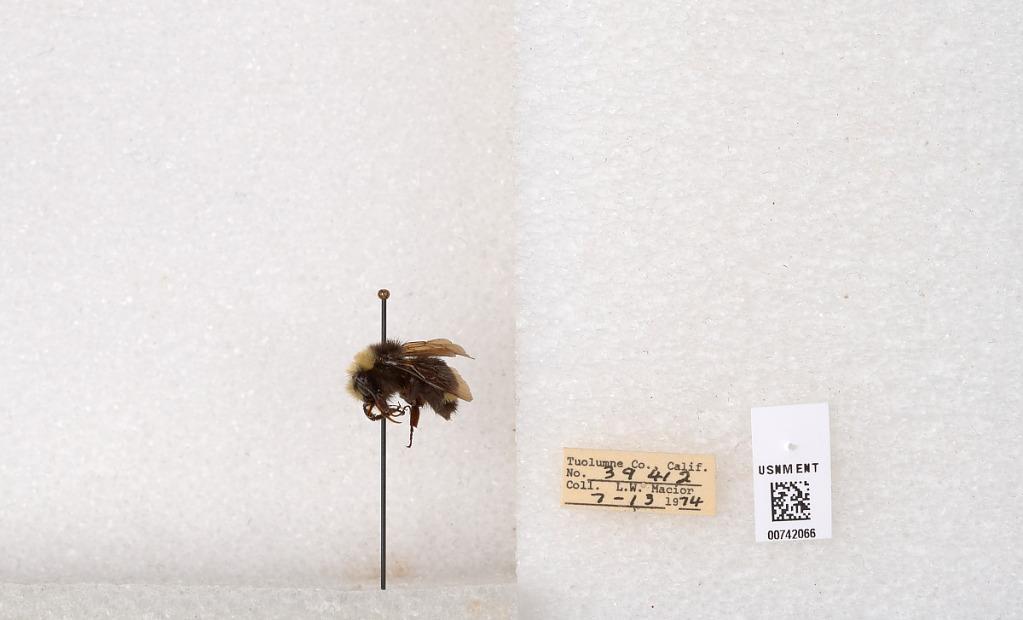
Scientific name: Bombus (Pyrobombus) vosnesenskii Radoszkowski
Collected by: L. Macior
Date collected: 1974-7-13
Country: United States
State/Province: California
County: Tuolumne
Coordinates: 37.9712, -120.228